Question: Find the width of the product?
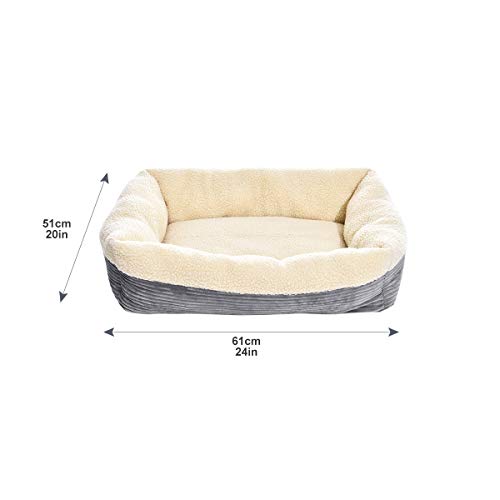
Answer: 20.0 inch